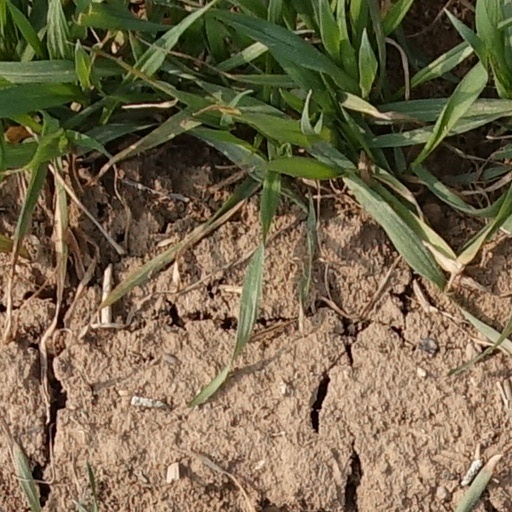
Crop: wheat